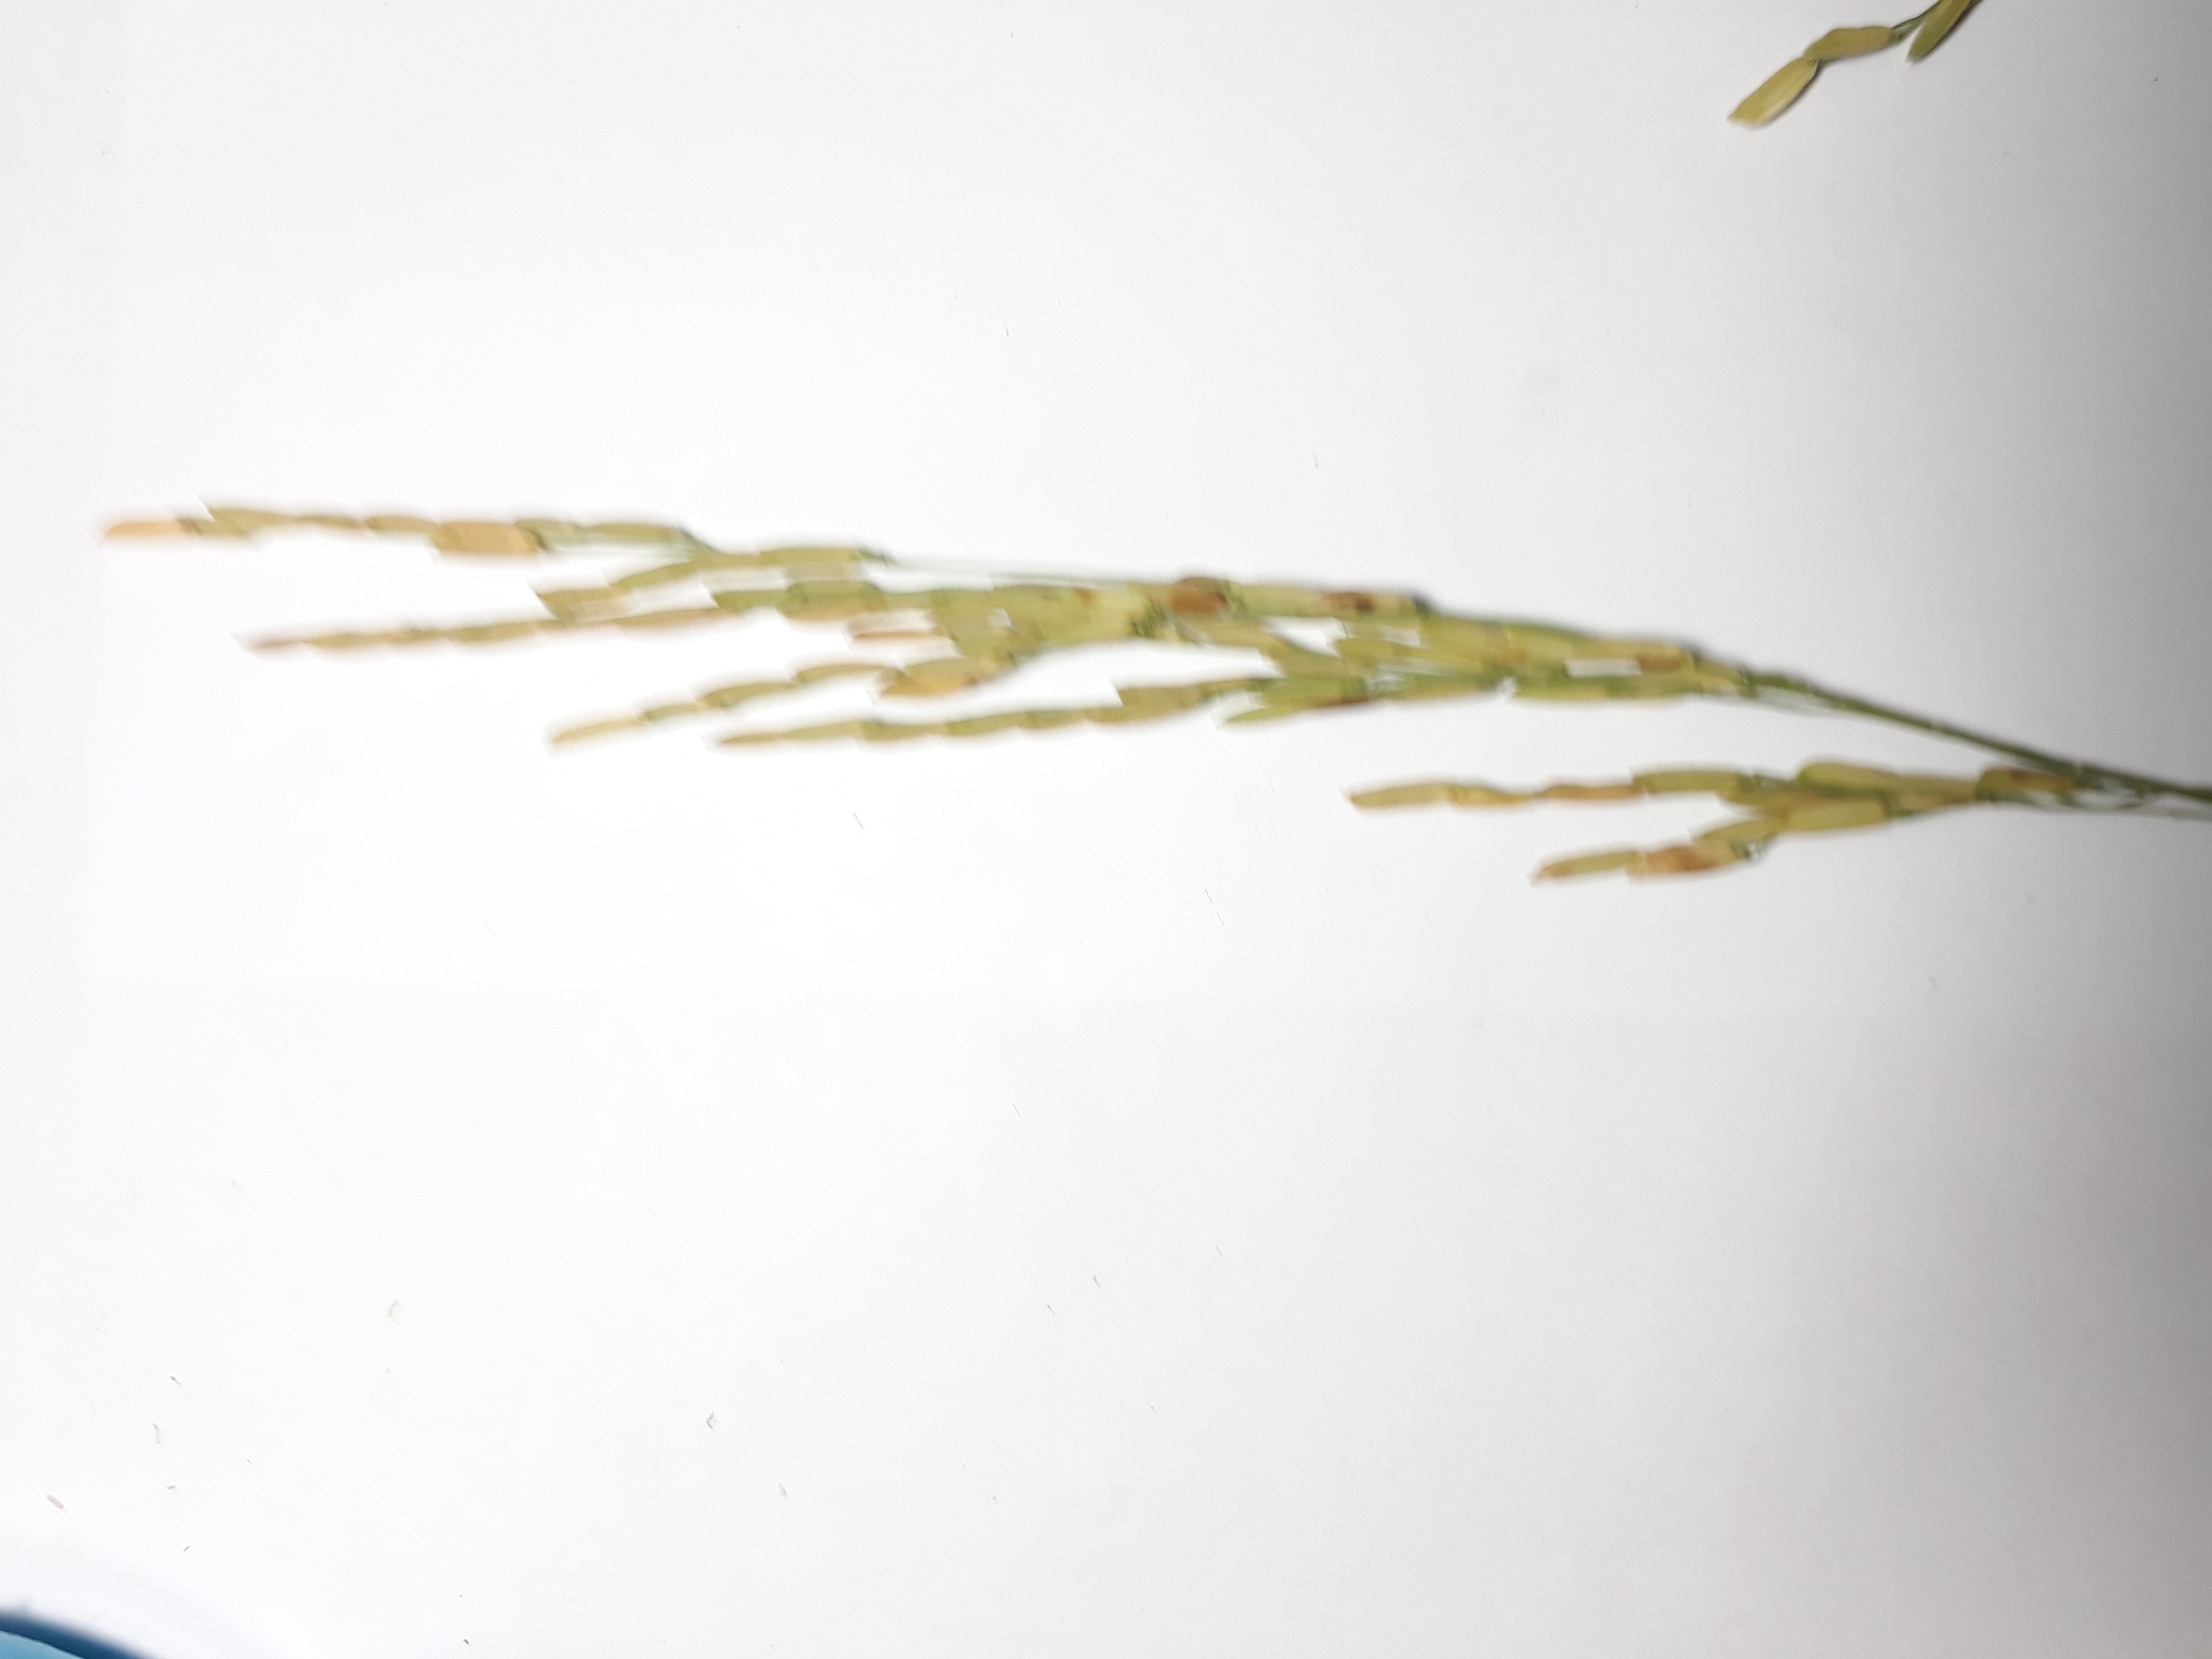
Label: Very Damage